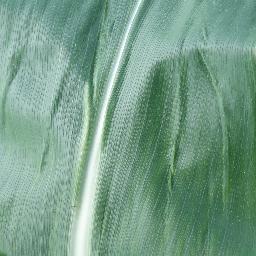
Label: Corn___healthy